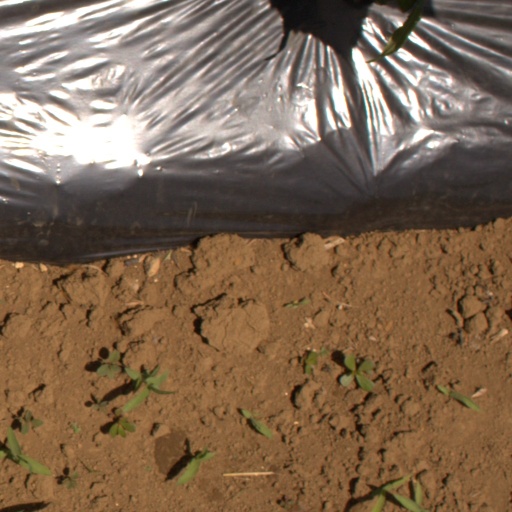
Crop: Jerusalem artichoke